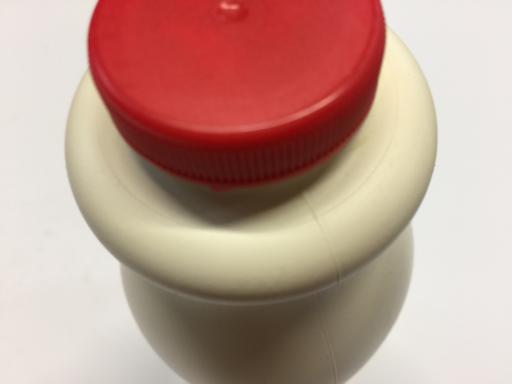
Label: plastic